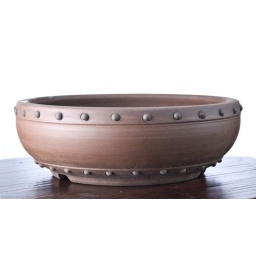
I bought this pot from Wee Trees in Philomith Oregon. I bought it to put a cork bark black pine into.